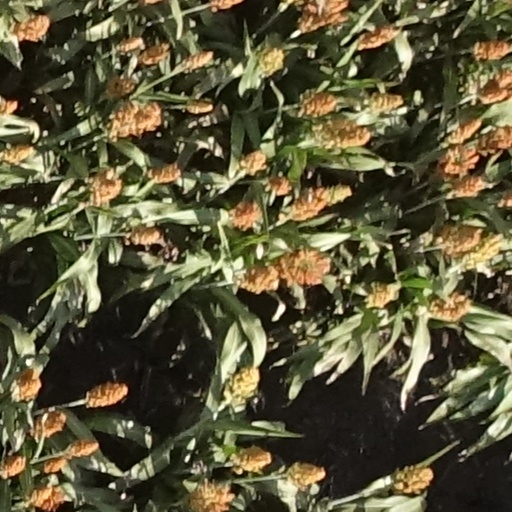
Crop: sorghum